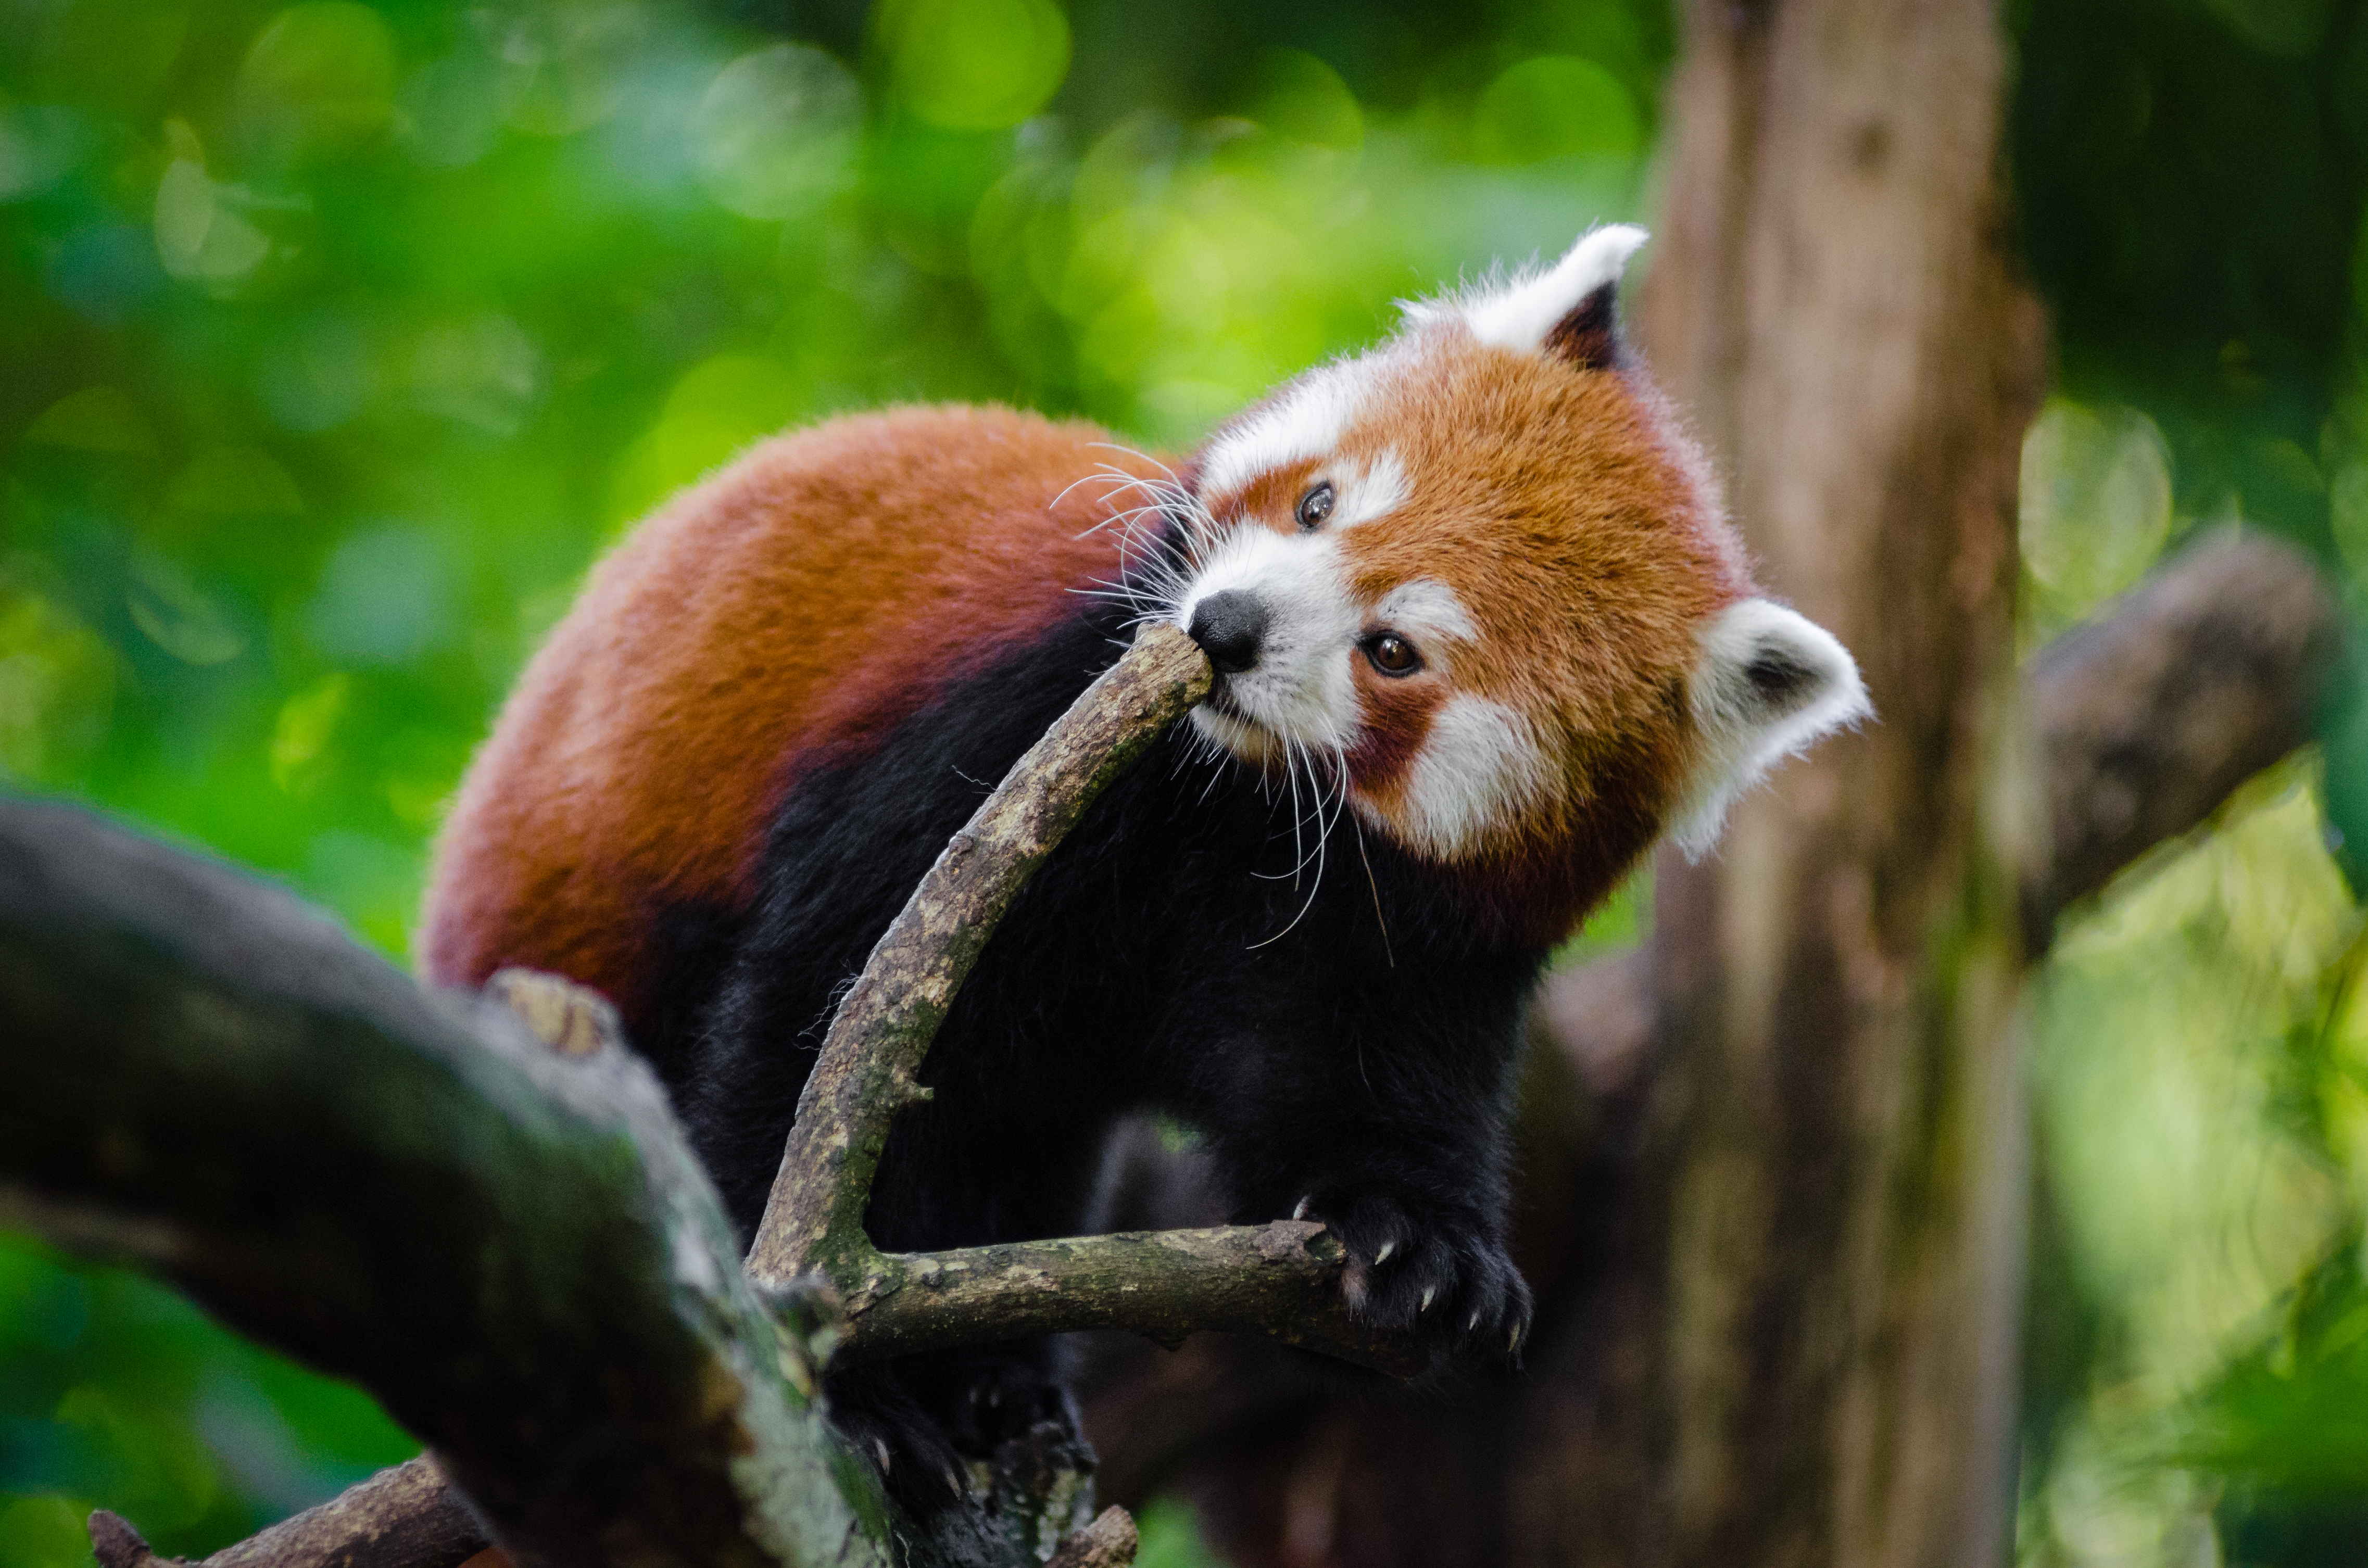
bokeh, animal, wildlife, zoo, red, mammal, fauna, red panda, panda, endangered, vertebrate, germany